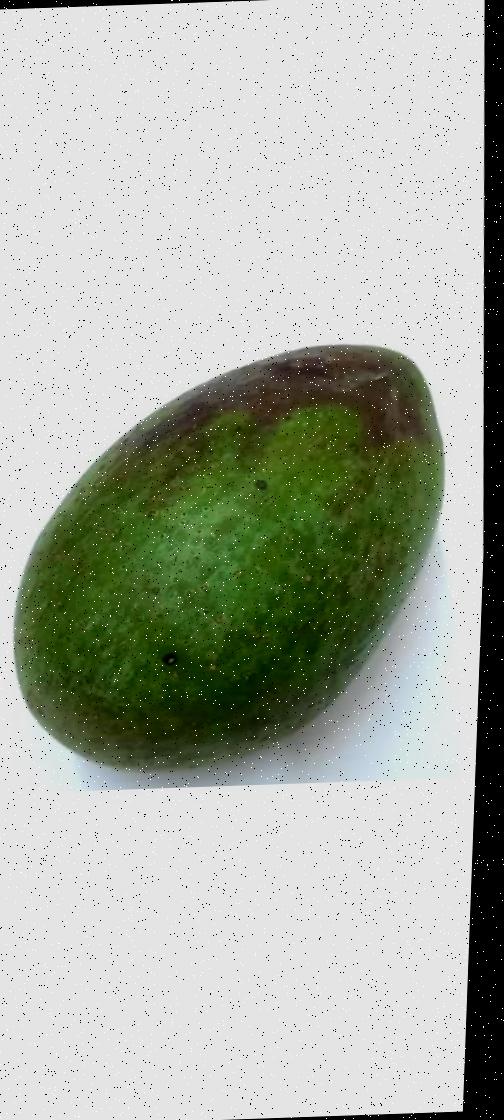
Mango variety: Ashshina Zhinuk